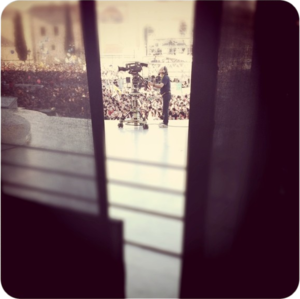
Le Latium, ou Lazio en italien, est une région d'Italie centrale. Incluant la capitale, Rome, il s'agit de la deuxième région la plus peuplée d'Italie, après la Lombardie, avec près de six millions d'habitants. Il est bordé au nord-ouest par la Toscane, au nord par l'Ombrie, au nord-est par les Marches, à l'est par les Abruzzes et le Molise, ainsi qu'au sud-est par la Campanie. À l'ouest, la région est baignée par la mer Tyrrhénienne. La petite enclave du Vatican se trouve dans le Latium.